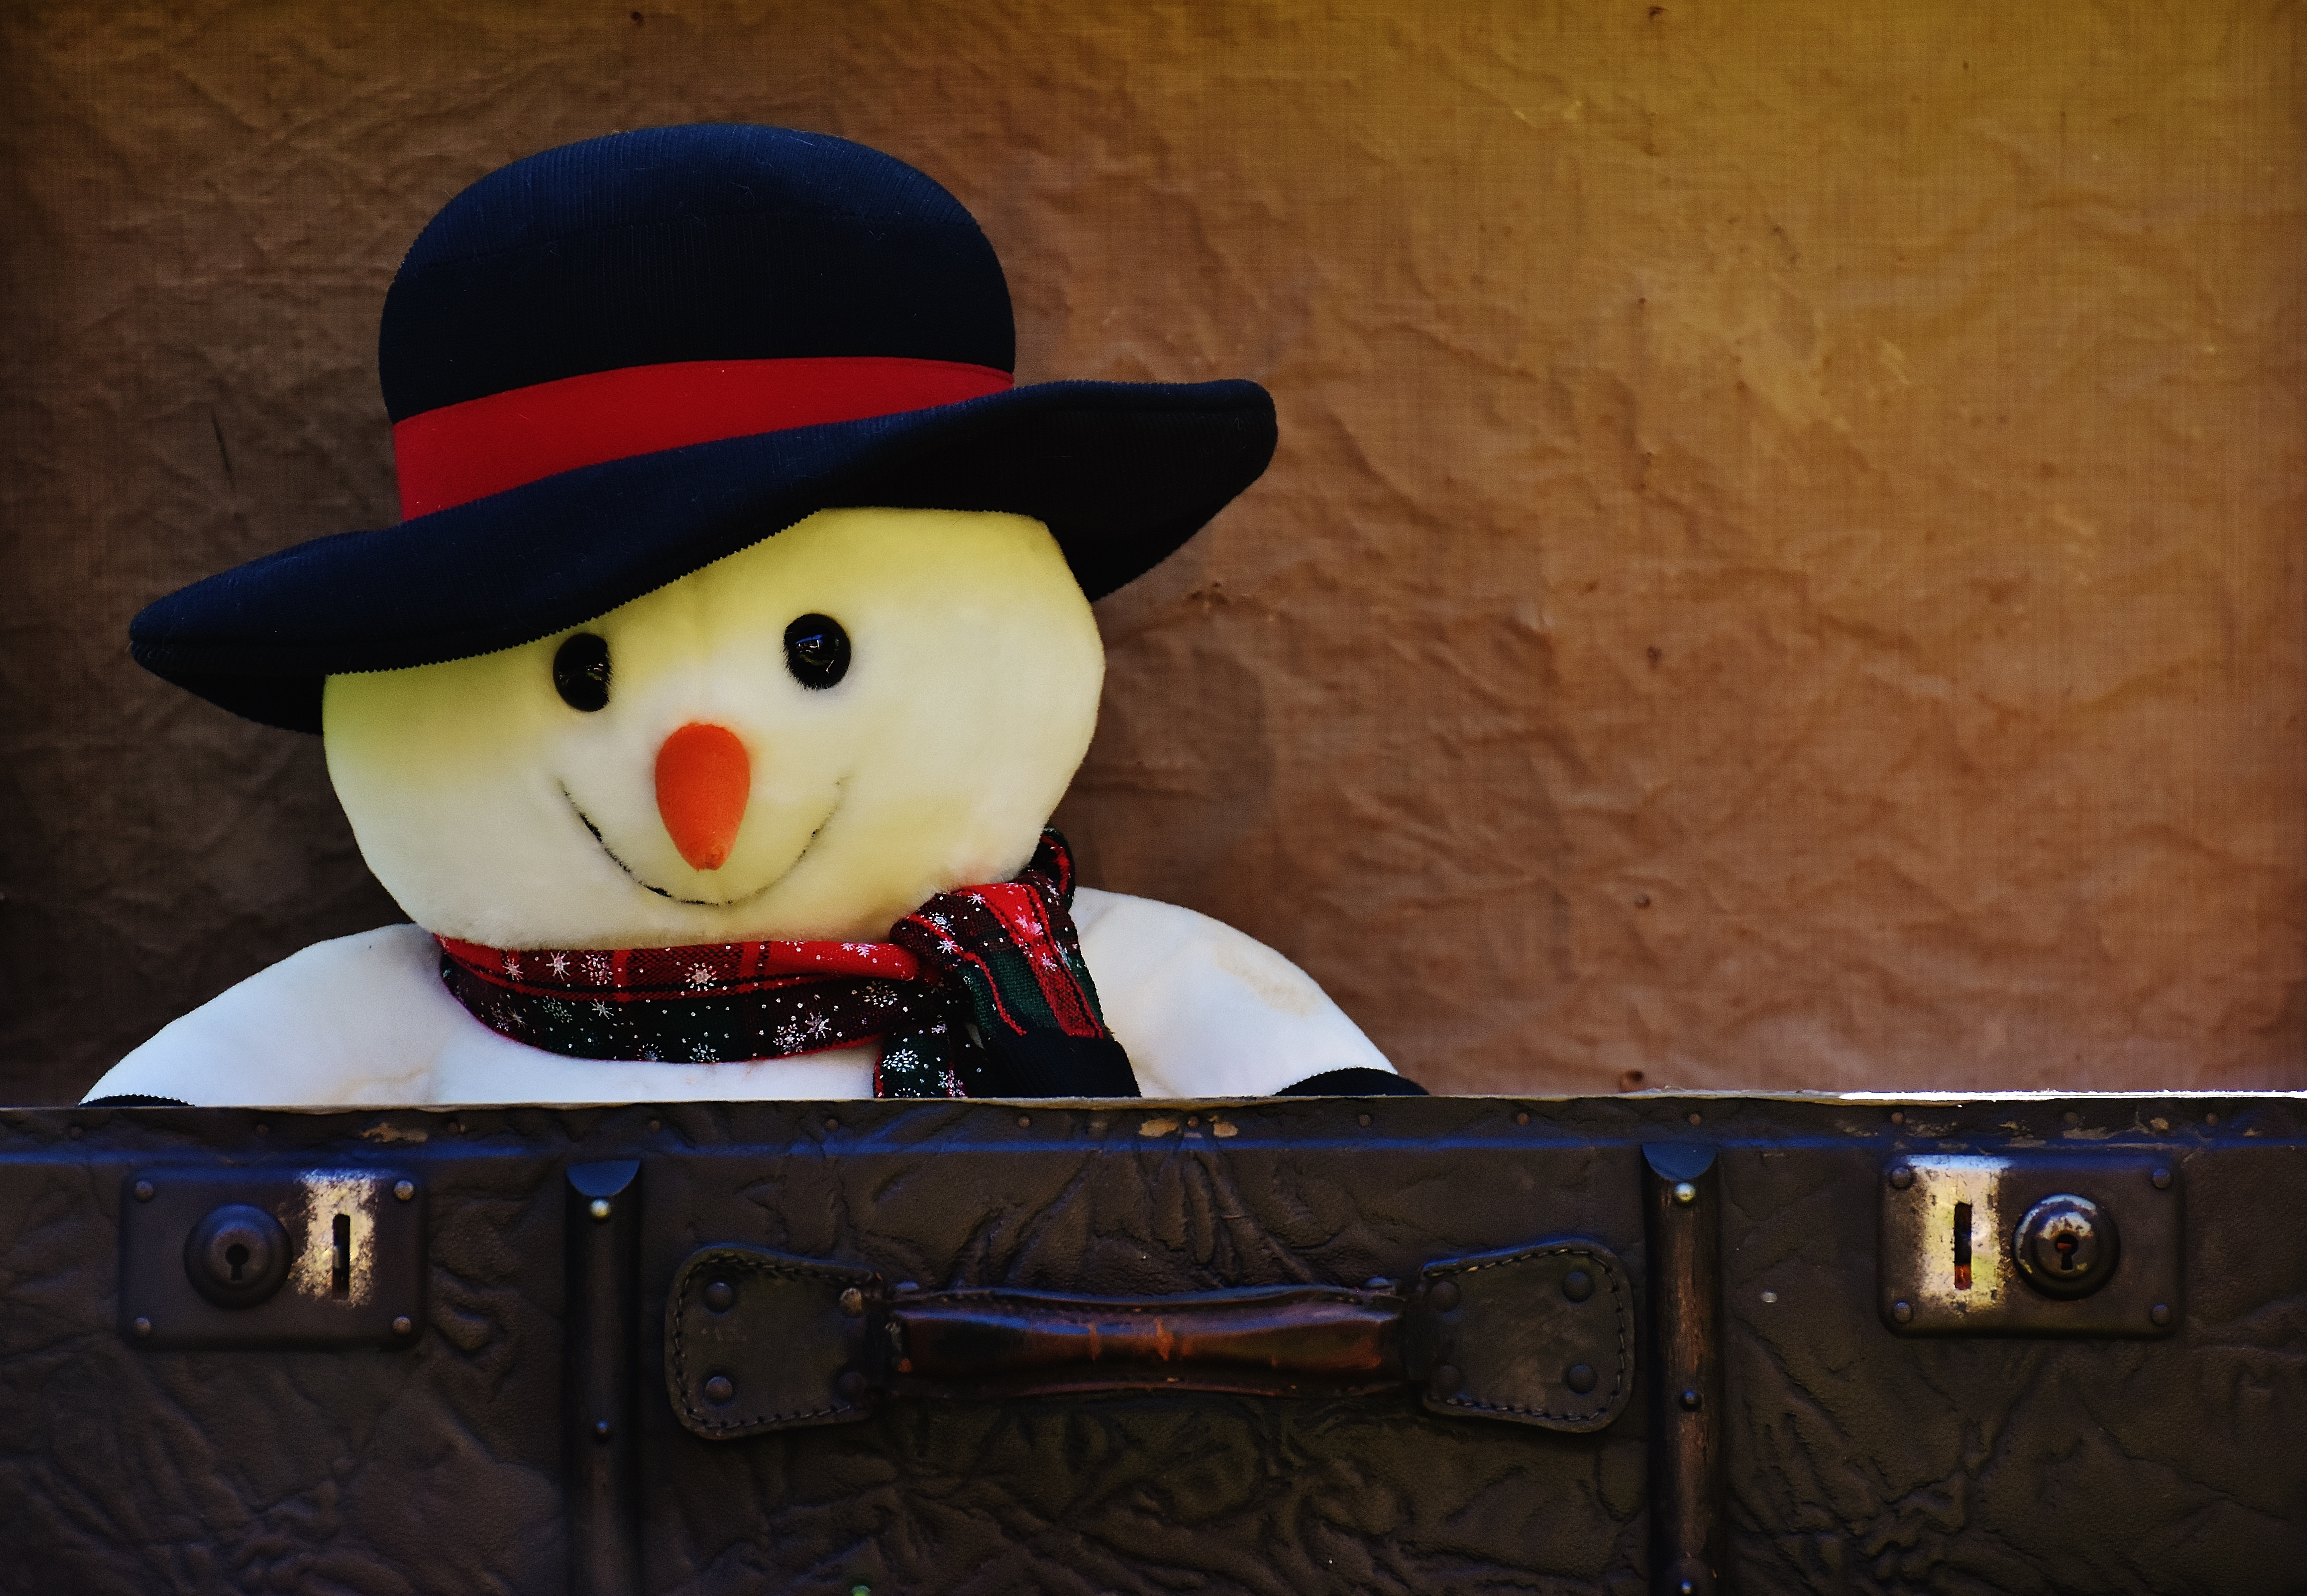
leather, antique, wave, travel, junk, toy, luggage, snowman, funny, generations, snow man, old suitcase, go away, winter ade, send away